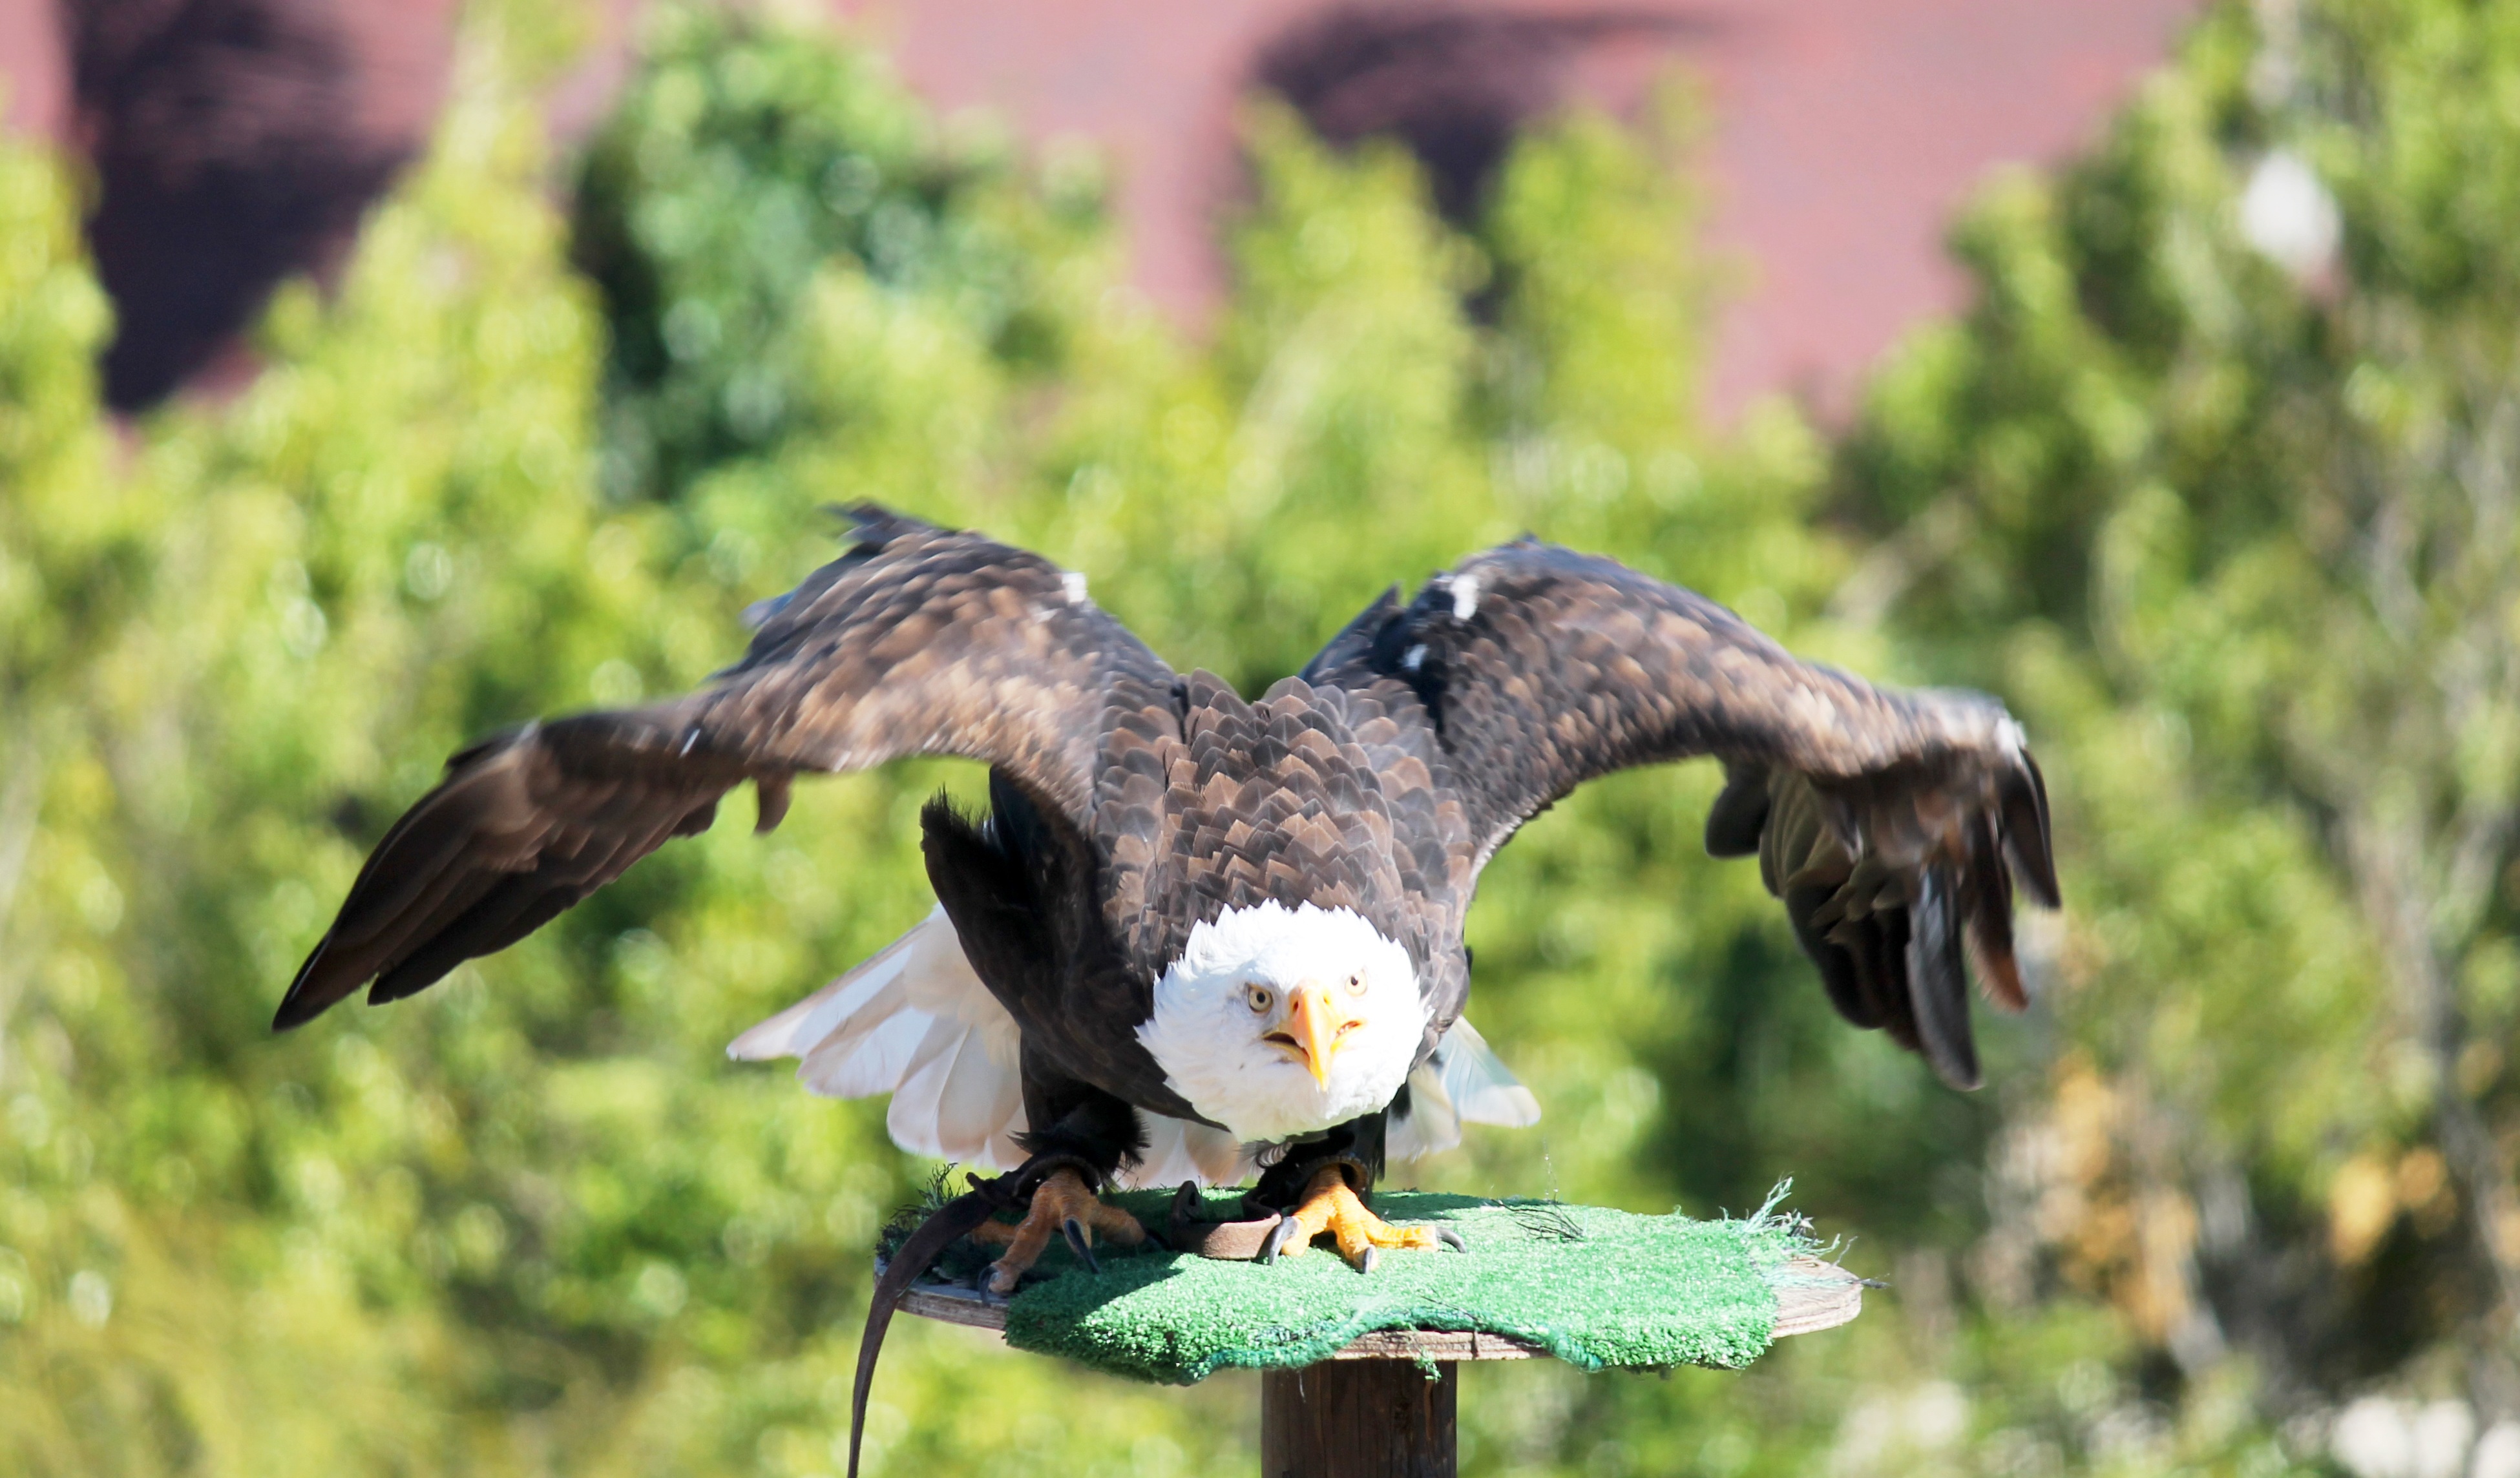
bird, wing, peak, wildlife, beak, eagle, fauna, bird of prey, bald eagle, feathers, vertebrate, ave, aguila, birds of prey, imperial eagle